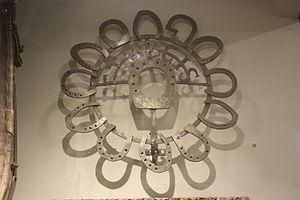
bouquet de st éloi
Le musée de Normandie est un musée municipal de la ville de Caen dans le département du Calvados en région Normandie. Fondé en 1946, il est ouvert dans l'enceinte du château de Caen en 1963. Initialement consacré à l'ethnographie, le musée s'étend à l'archéologie, avec une salle ouverte en 1968, et des collections qui s'enrichissent avec les nombreuses fouilles archéologiques menées dans le département jusque dans les années 1980. Le musée des beaux-arts de Caen s'installe dans l'enceinte du château et ouvre en juin 1970.